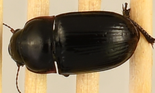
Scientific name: Euryderus grossus
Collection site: Central Plains Experimental Range NEON (CPER), plot CPER_003